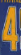
Number: 4